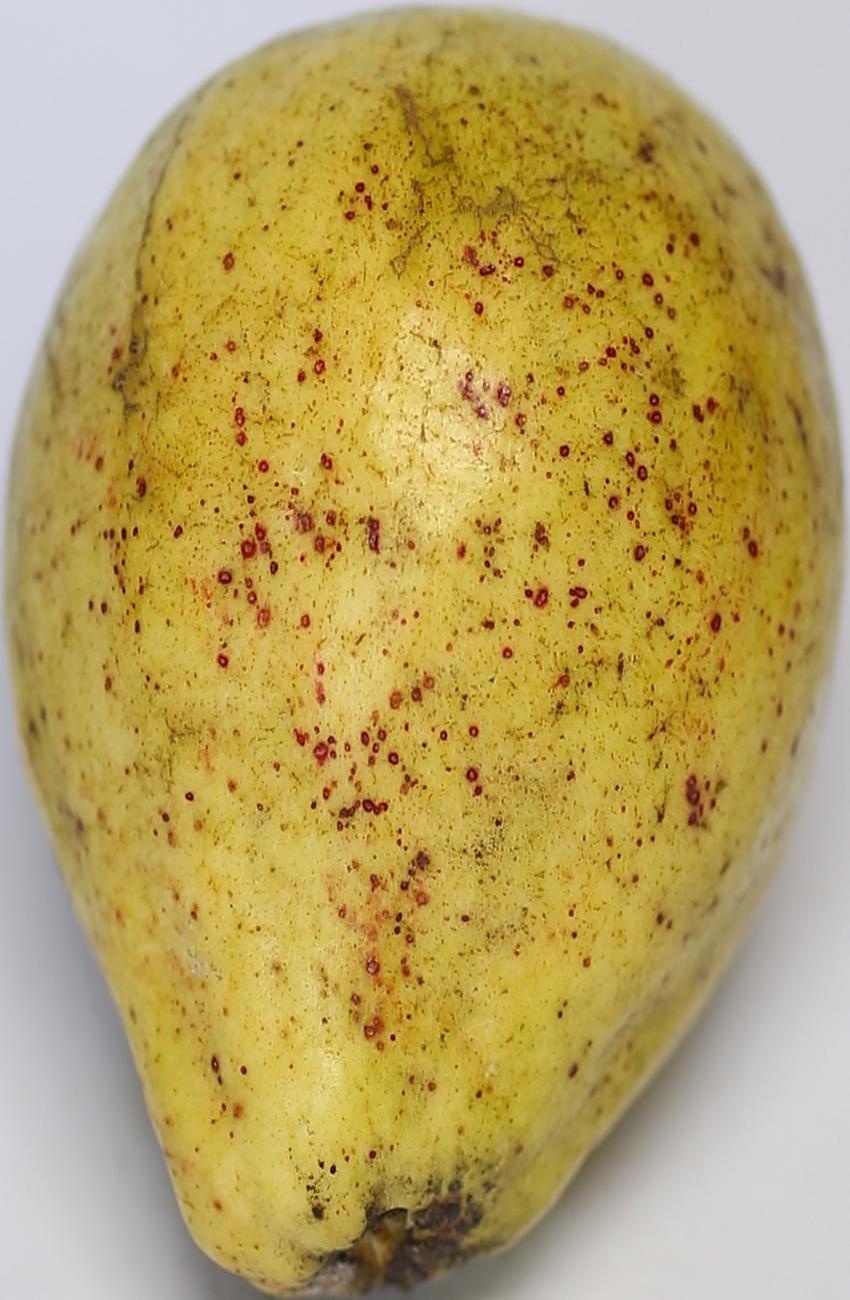
Maturity: ripe
Variety: riyali